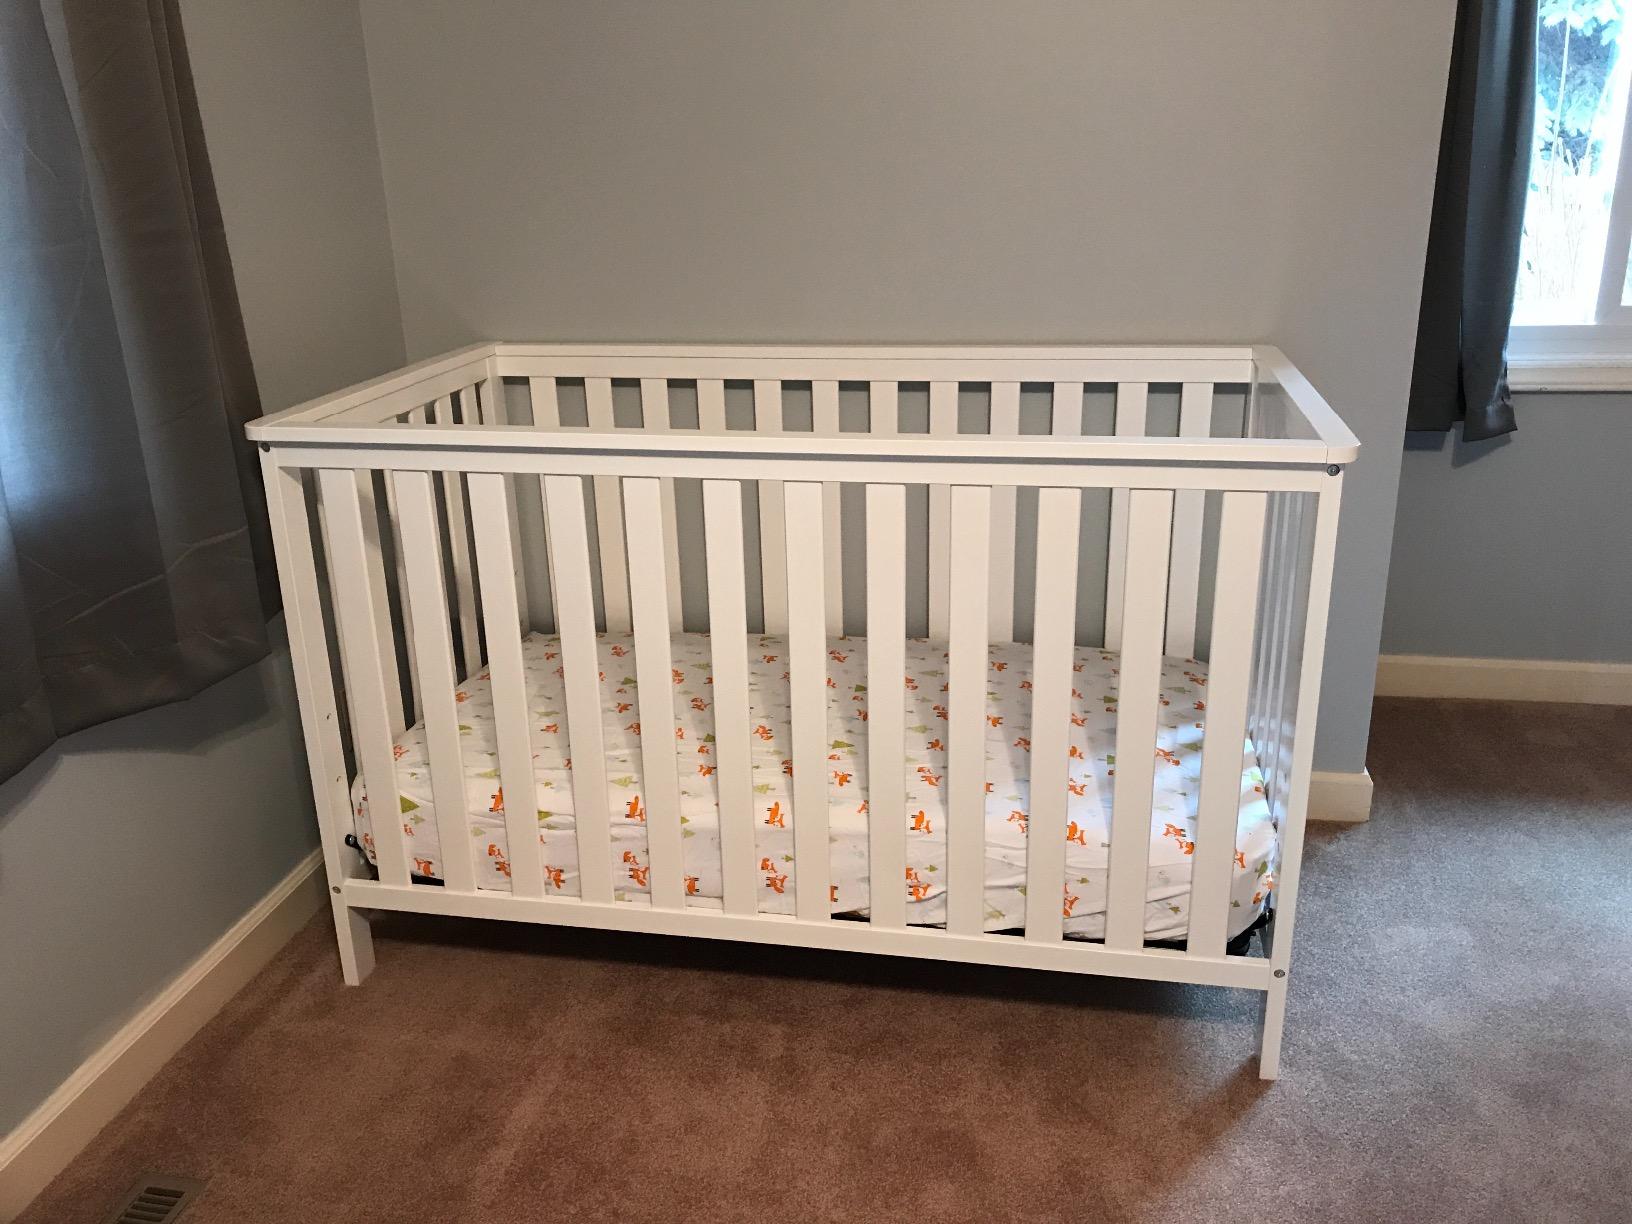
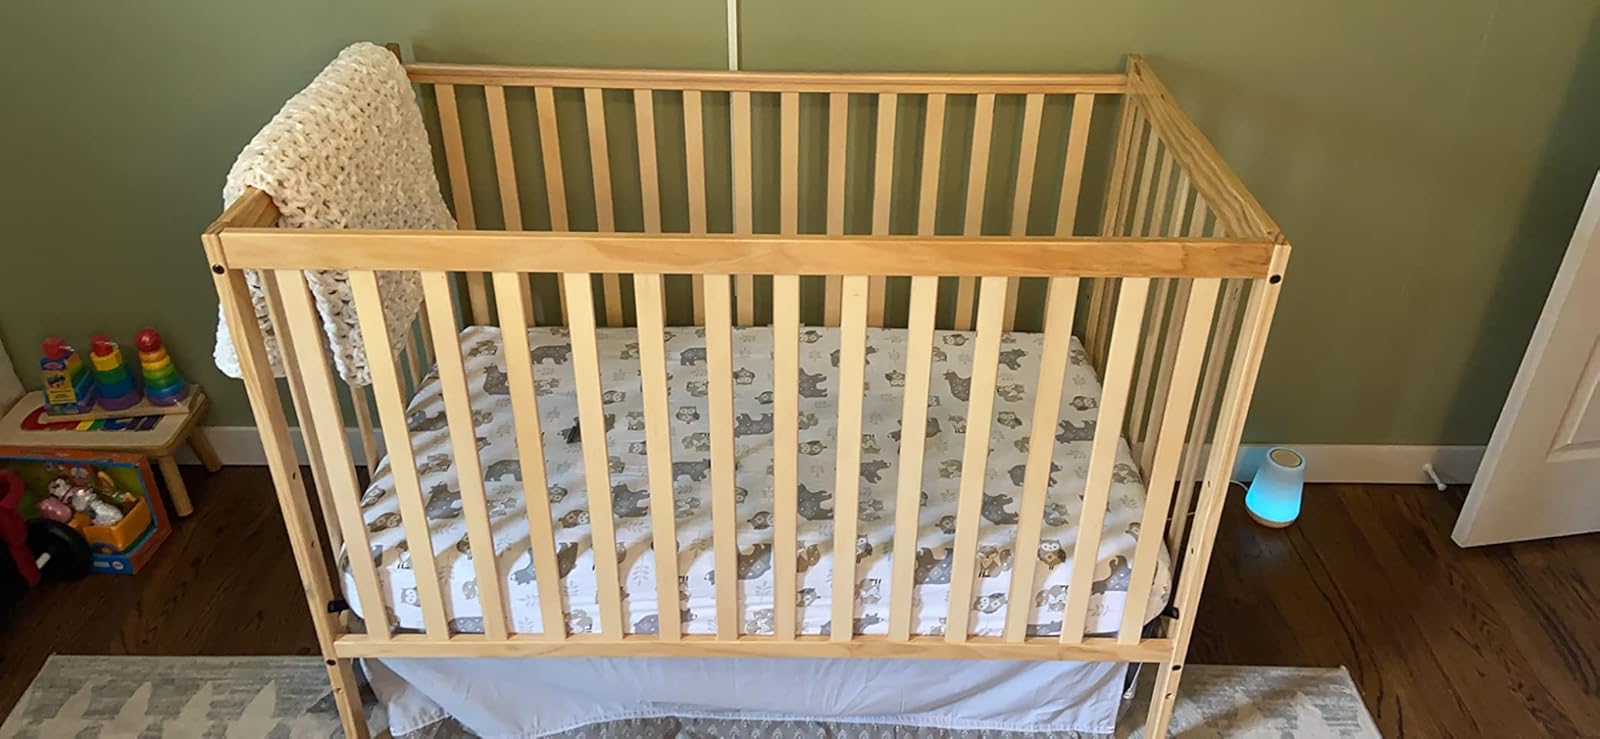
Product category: products_crib
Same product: no